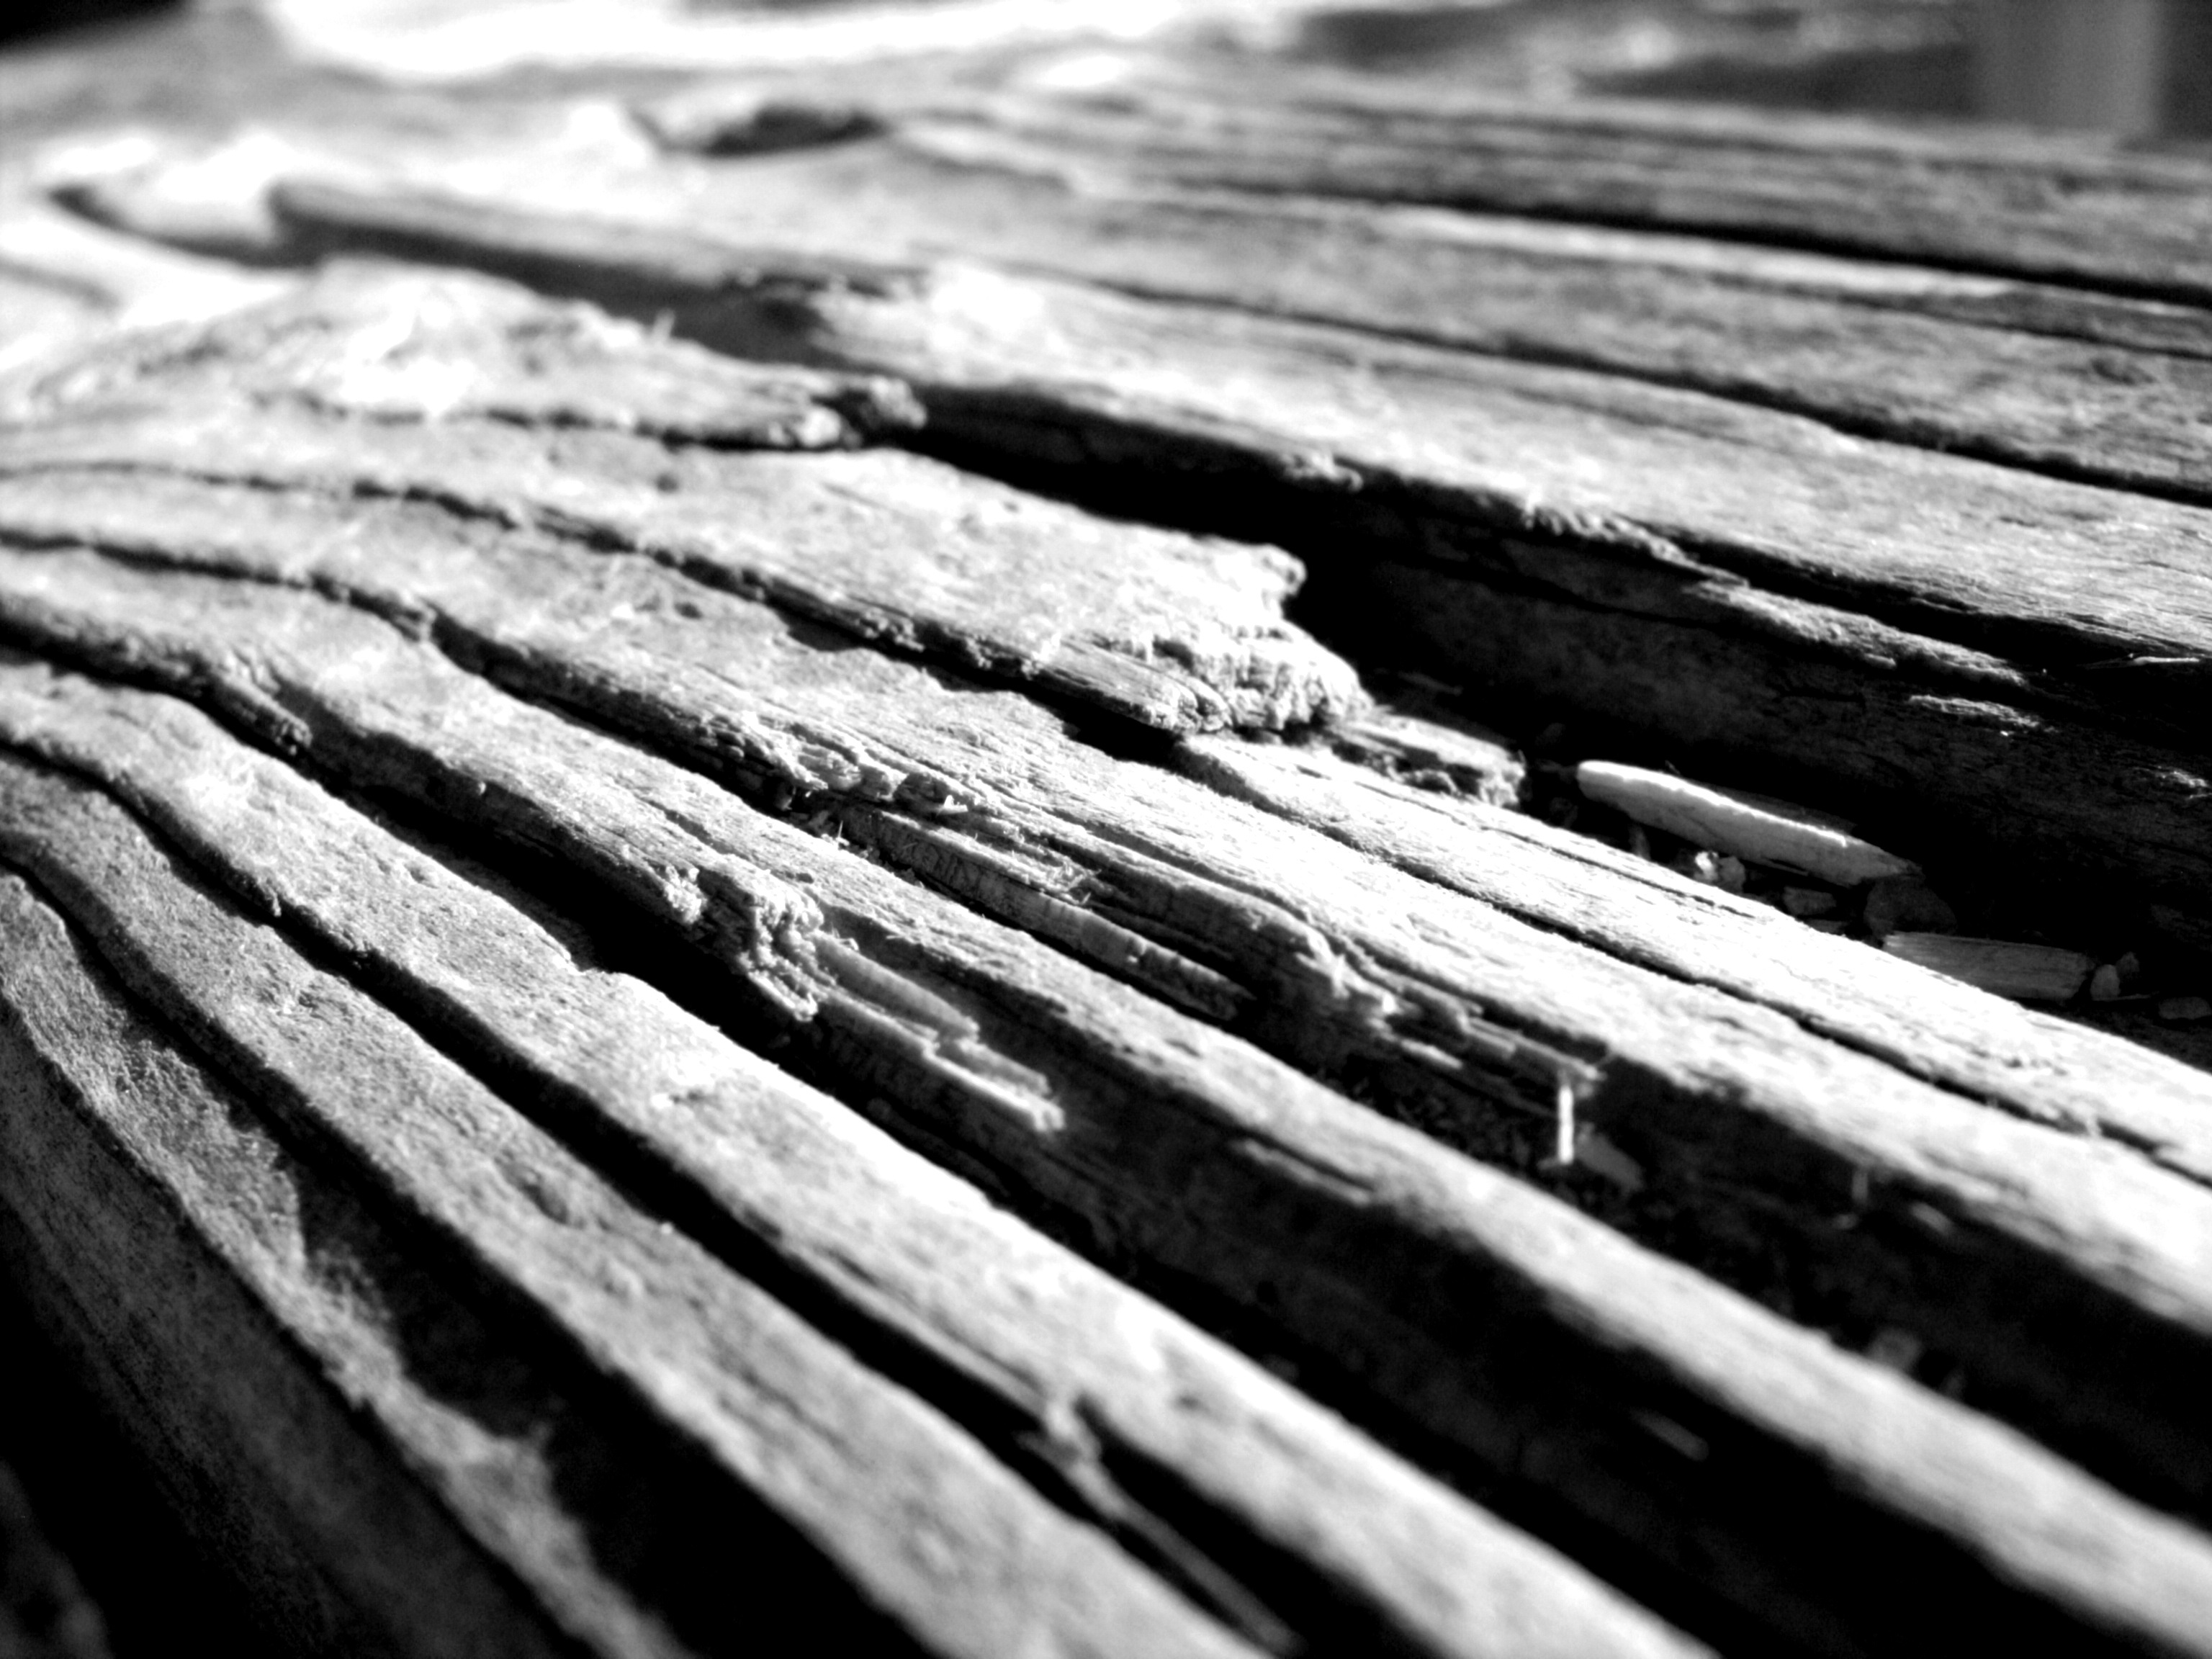
branch, black and white, wood, white, photography, texture, leaf, line, black, monochrome, material, close up, macro photography, monochrome photography